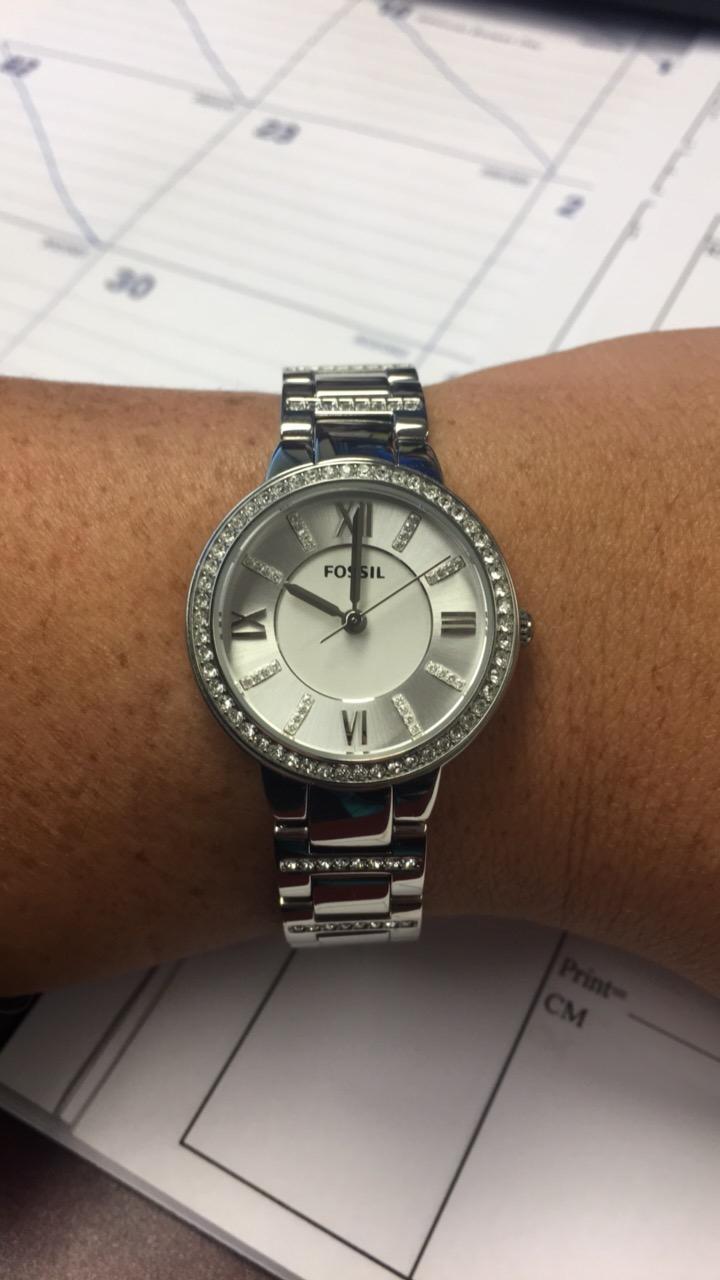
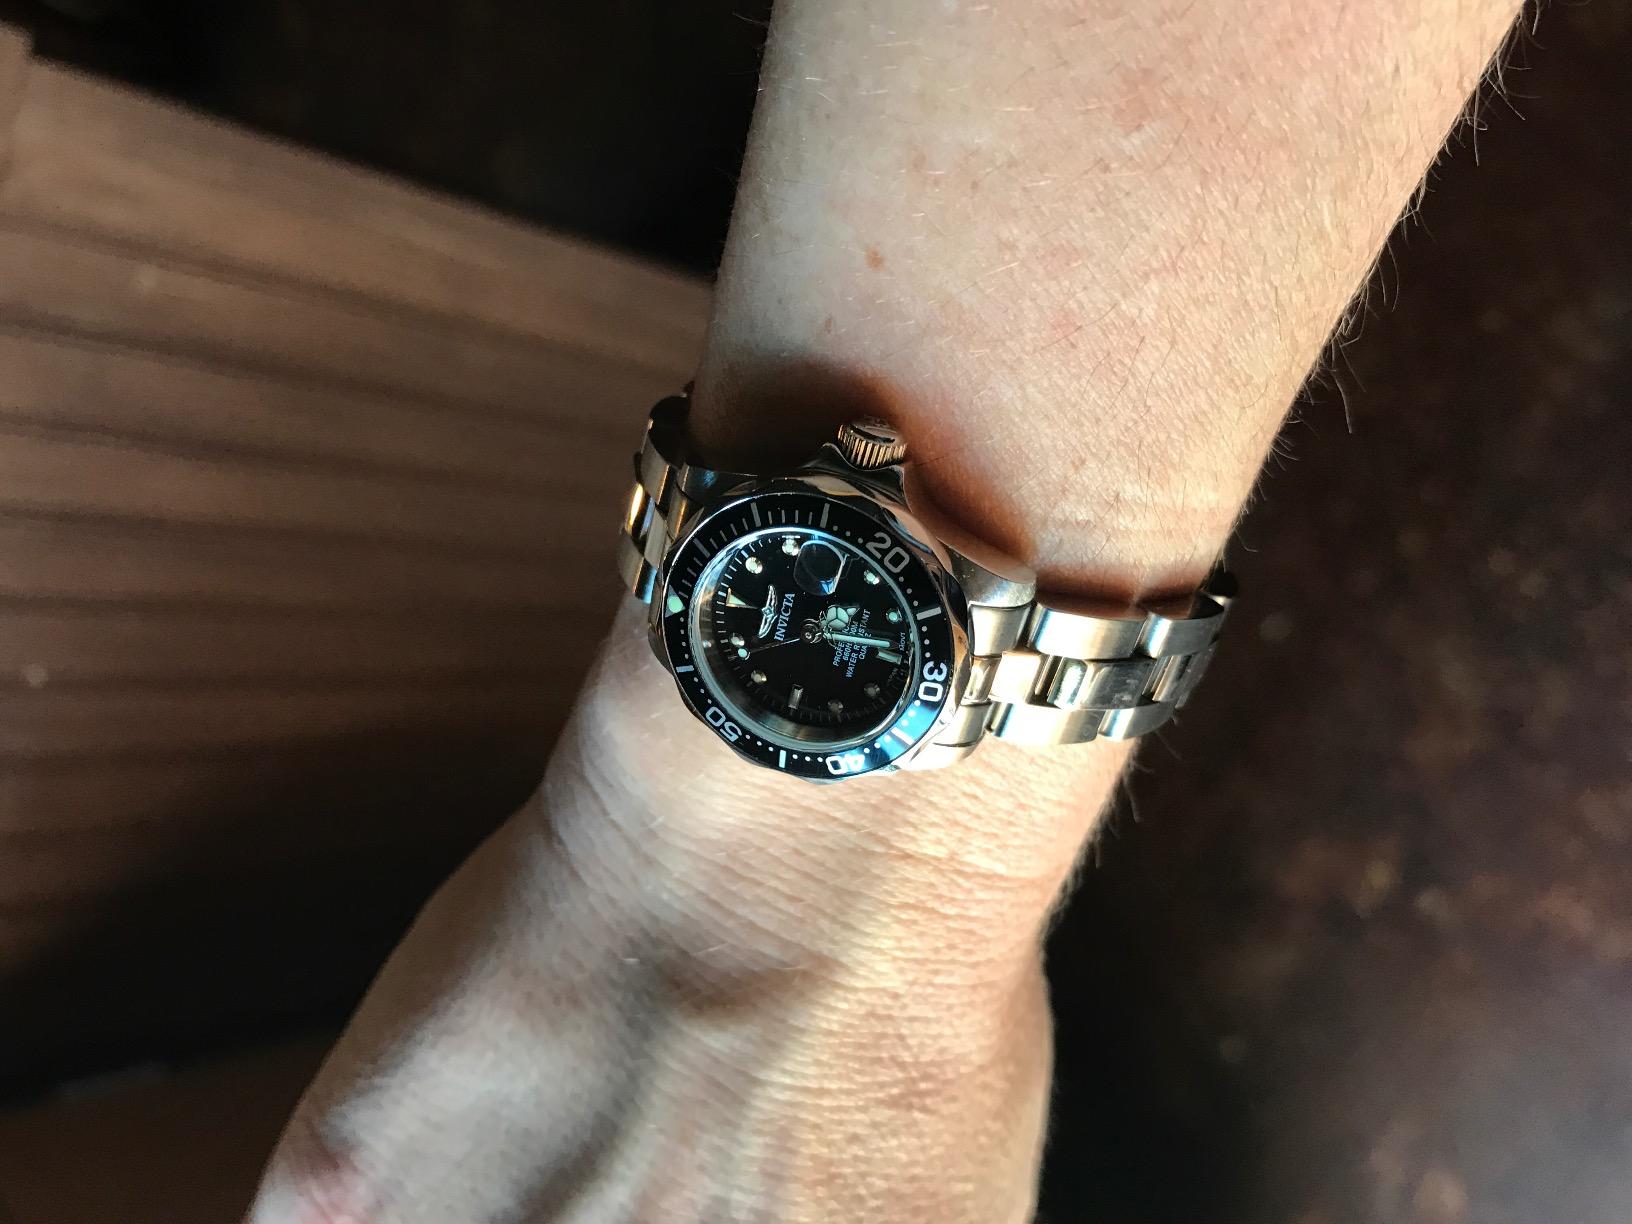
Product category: accessories_watch
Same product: no